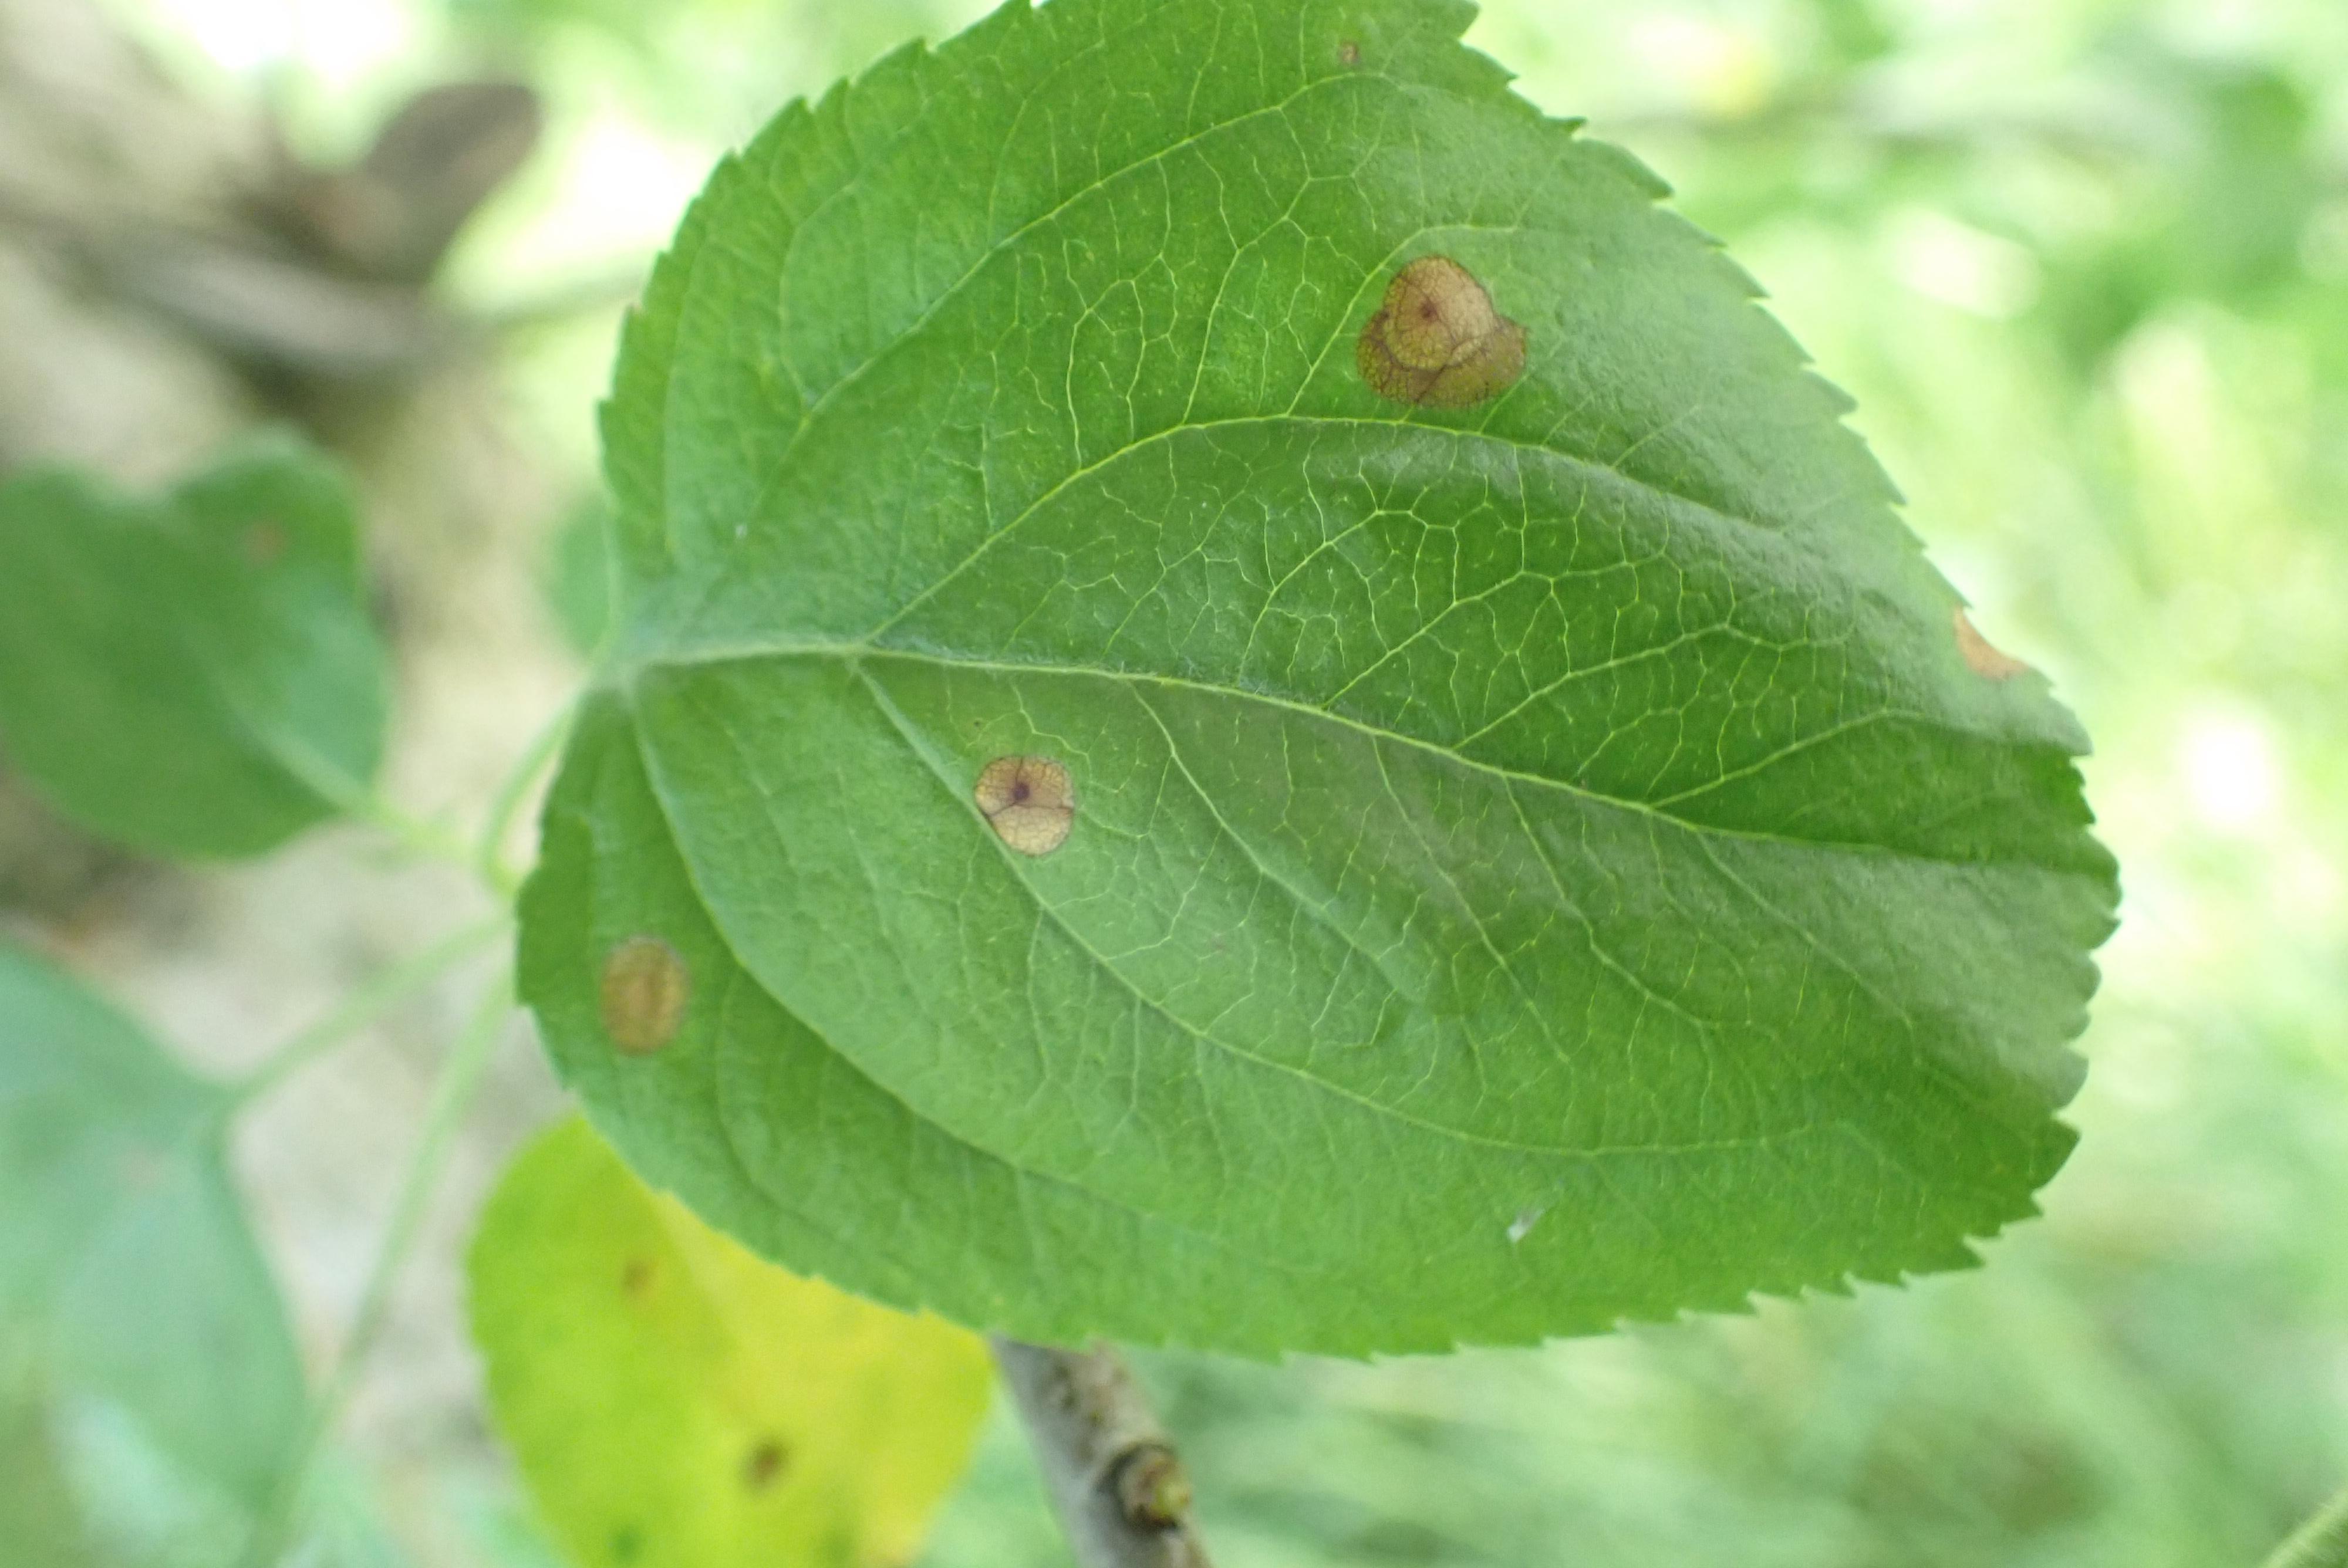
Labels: frog_eye_leaf_spot